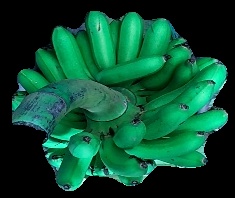
Variety: rasbale
Grade: grade1